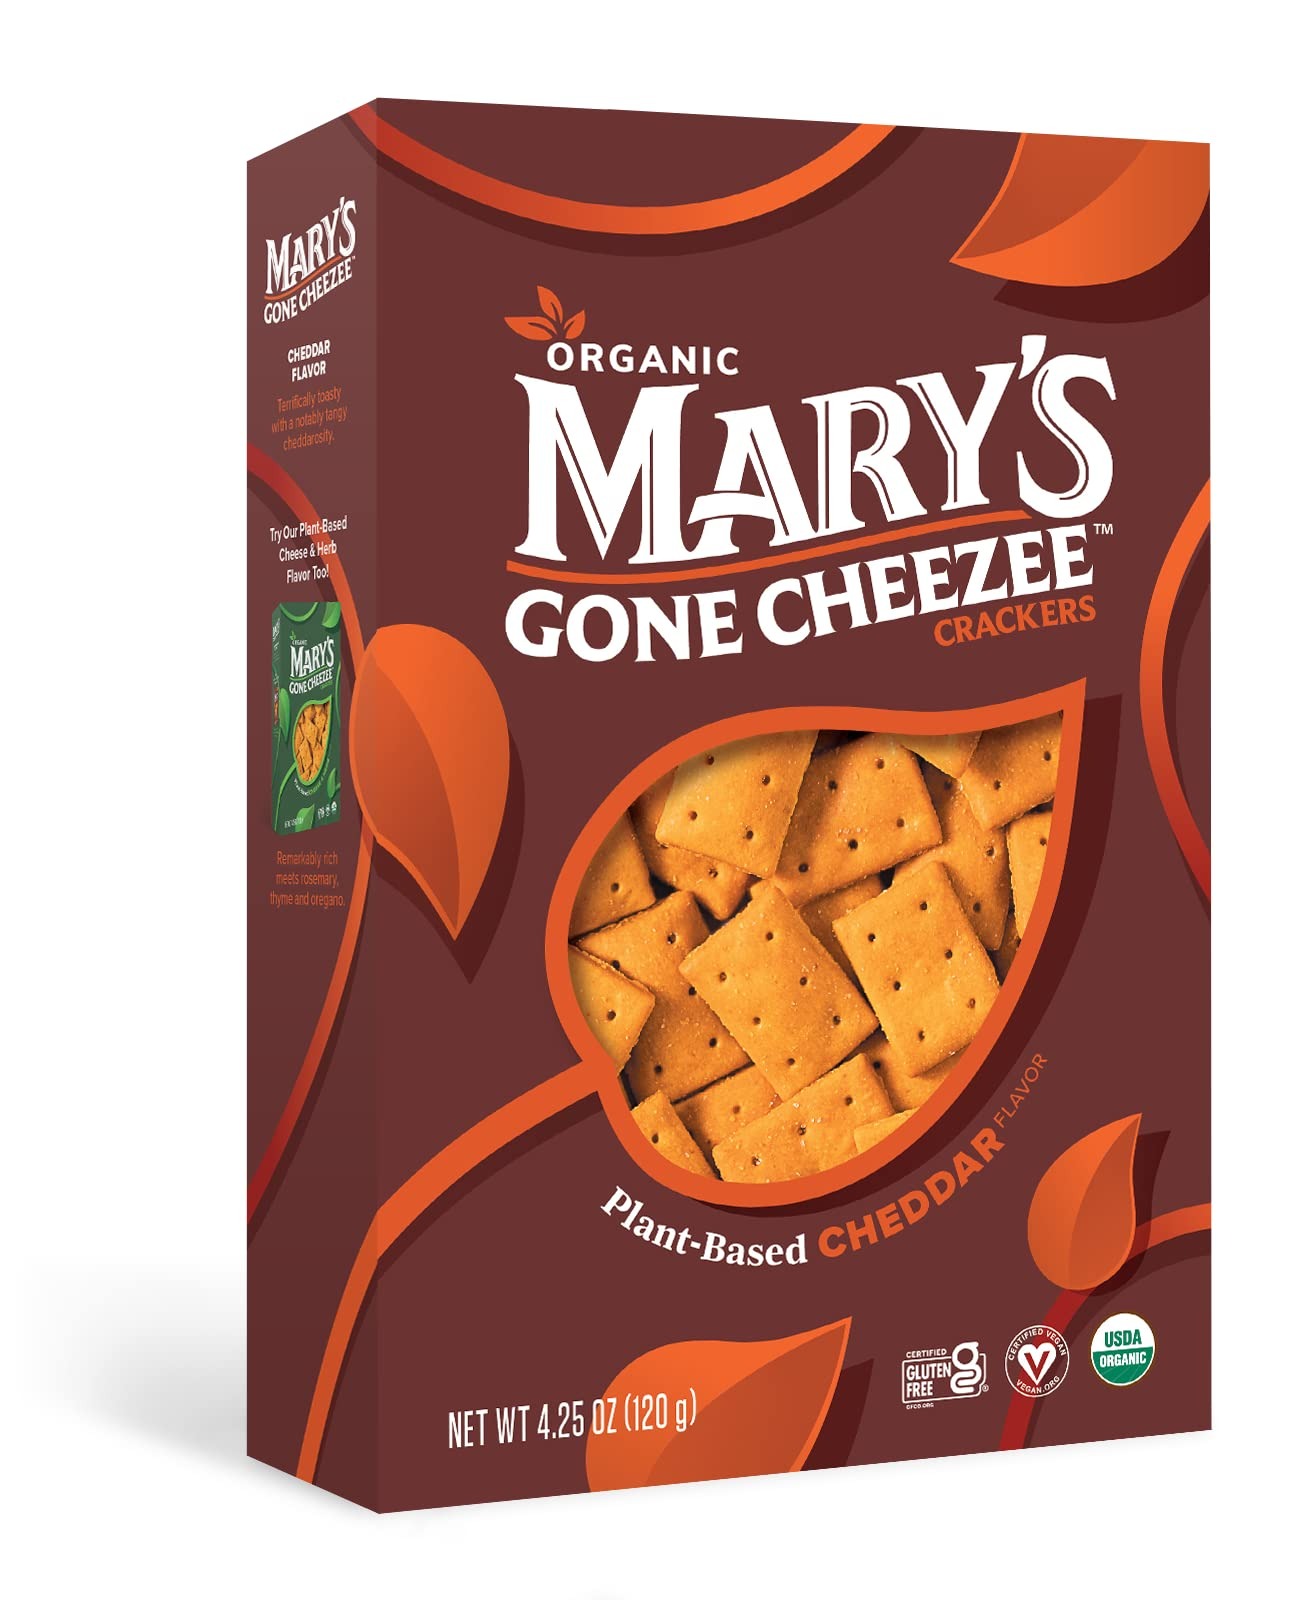
Item Name: Marys Gone Crackers Cheddar Cheezee Crackers 4.25 OZ
Bullet Point 1: UNBELIEVABLY CHEEZEE: Terrifically toasty with a notably tangy cheddarosity, these unexpectedly vegan, organic, gluten-free Mary’s Gone Cheezee crackers are USDA Certified Organic, non-GMO, gluten-free, vegan
Bullet Point 2: UNEXPECTEDLY VEGAN: Mary’s Gone Cheezee Plant-Based Cheddar Flavor Crackers are unexpectedly vegan, organic snacks that deliver the creamy, mild cheddar appeal of your favorite cheese without going anywhere near a dairy farm
Bullet Point 3: RESPONSIBLY & SUSTAINABLY SOURCED: When you reach for any of Mary’s crispsationally crunchy organic crackers, you can snack happily knowing a love for Planet Earth is baked right in
Bullet Point 4: PALM DONE RIGHT: Mary’s responsibly sources its palm oil from growers who follow harvesting practices established by Palm Done Right—an organization dedicated to fostering sustainable, organic, fair-trade palm oil
Bullet Point 5: PRO-PLANTS, SEED CRAFTED CRUNCHY SNACKS: Our practices enbrace the welfare of all living things; We proudly support organic farmers and our snacks are non-GMO verified
Value: 4.25
Unit: Ounce

Price: 4.86